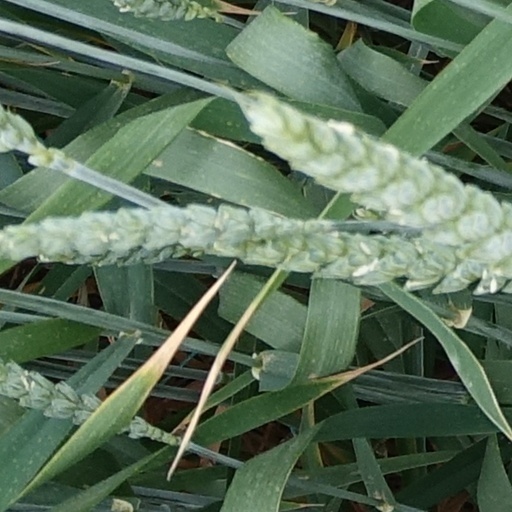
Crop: wheat